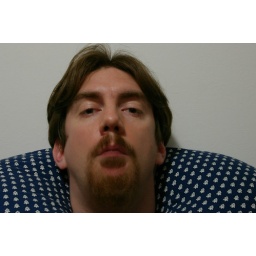
2-second exposure. Used a neck pillow pressed against the wall to keep my head still.